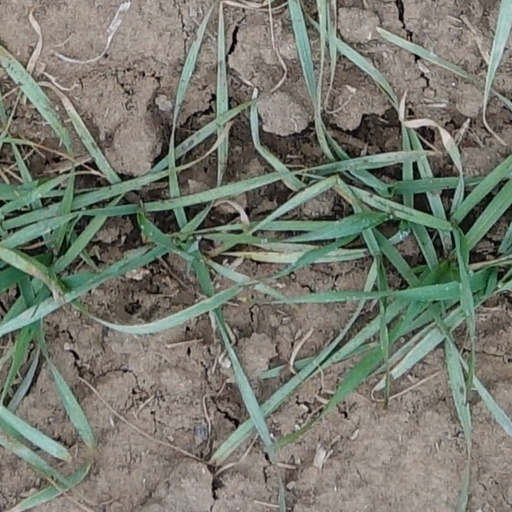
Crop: wheat